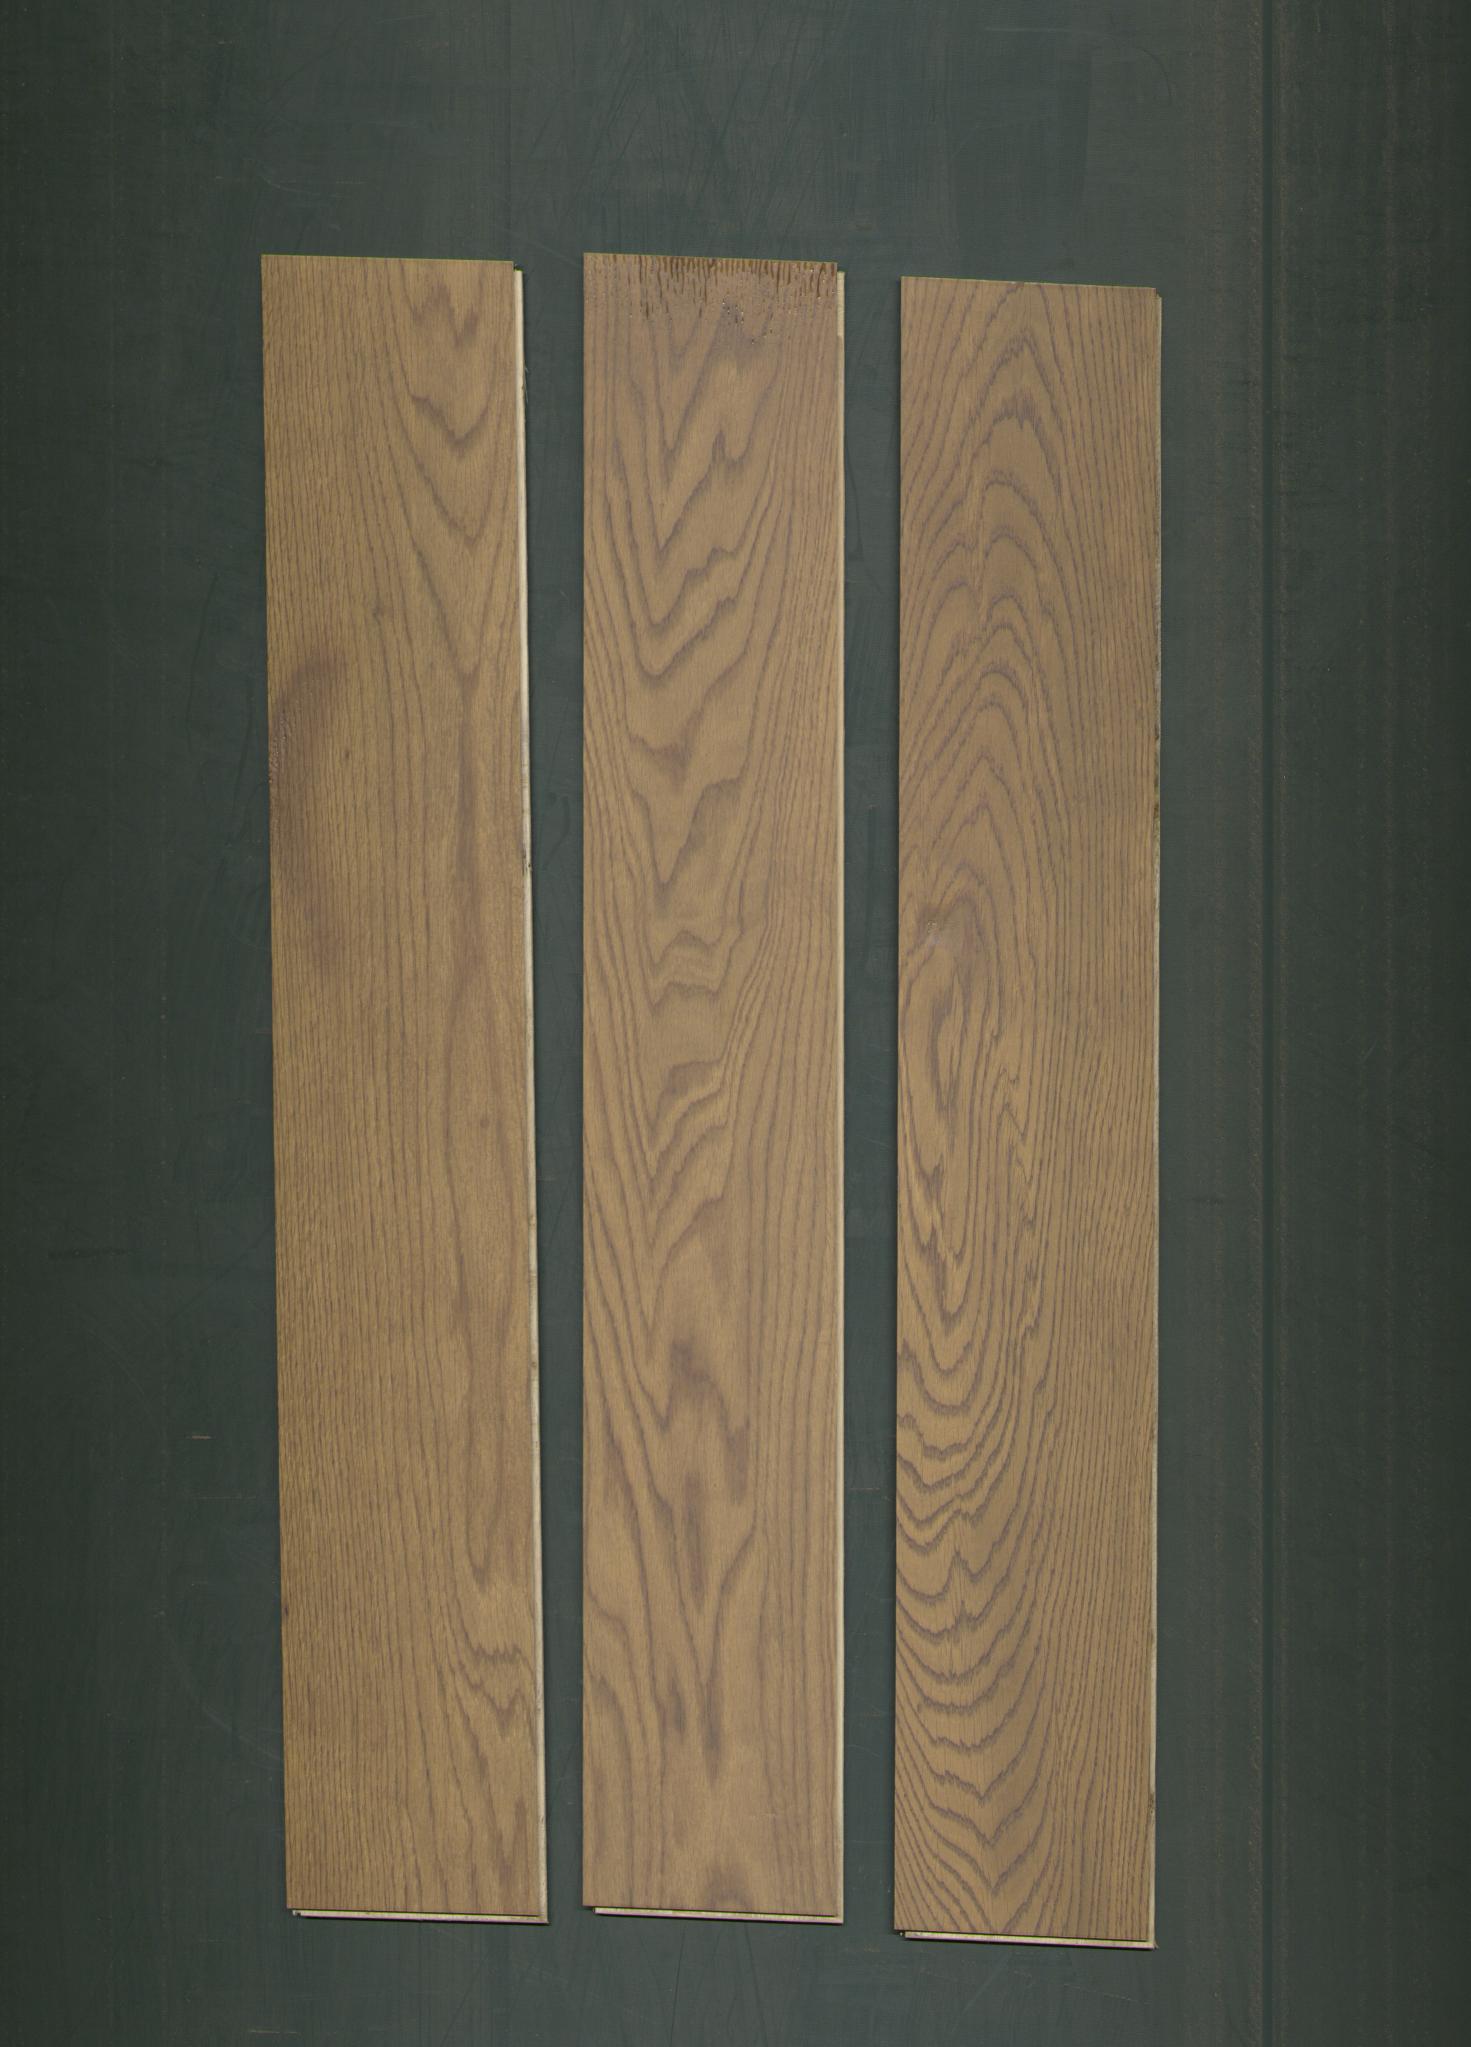
Label: mixers